Kerala Blasters FC results by opponent

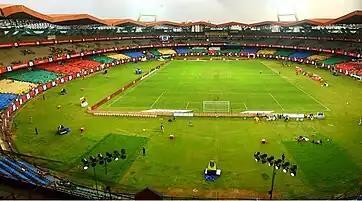
The Nehru Stadium before a Kerala Blasters match in 2014.

Kerala Blasters is an Indian professional football club based in Kochi, Kerala. The club participates in the Indian Super League since its inception. The club was established on 27 May 2014 and began their first professional season a few months later in October 2014. They play their home matches at the Jawaharlal Nehru Stadium.